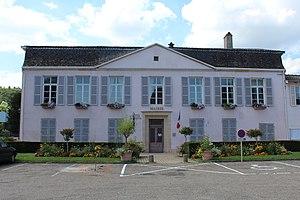
Mairie de Sennecé-lès-Mâcon.
Sennecé-lès-Mâcon est une commune associée de Mâcon. La fusion-association date de 1972. Elle forme avec Saint-Jean-le-Priche, une enclave nord de la commune de Mâcon.